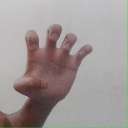
अक्षर: झ